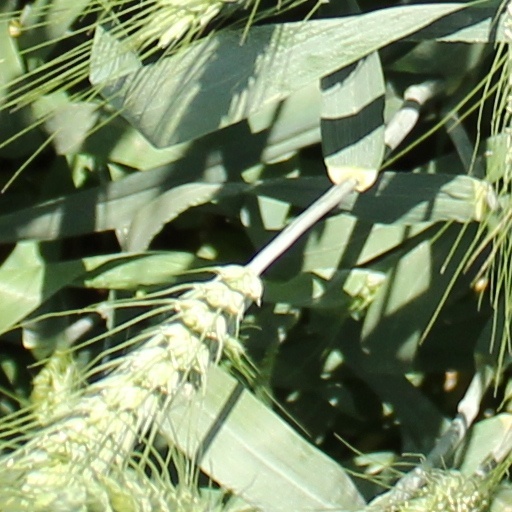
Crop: wheat